Sabine Andrivon-Milton

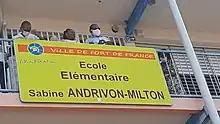
Elementary school Sabine Andrivon-Milton

Andrivon-Milton is committed to teaching of history from a young age - in October 2017, she devised a 9-card family game, "Je découvre la Martinique" then in 2018, the board game "La Martinique au bout des doigts". Other educational games have followed, including "la Martinique en jeux de société", "la Martinique en jeux de société", "la Martinique en multijeux" and Martinik Mémory.